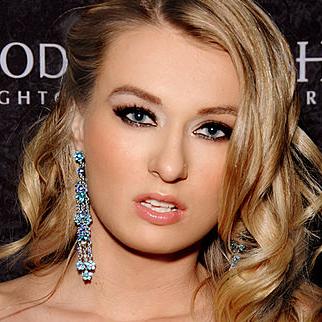
Age: 20